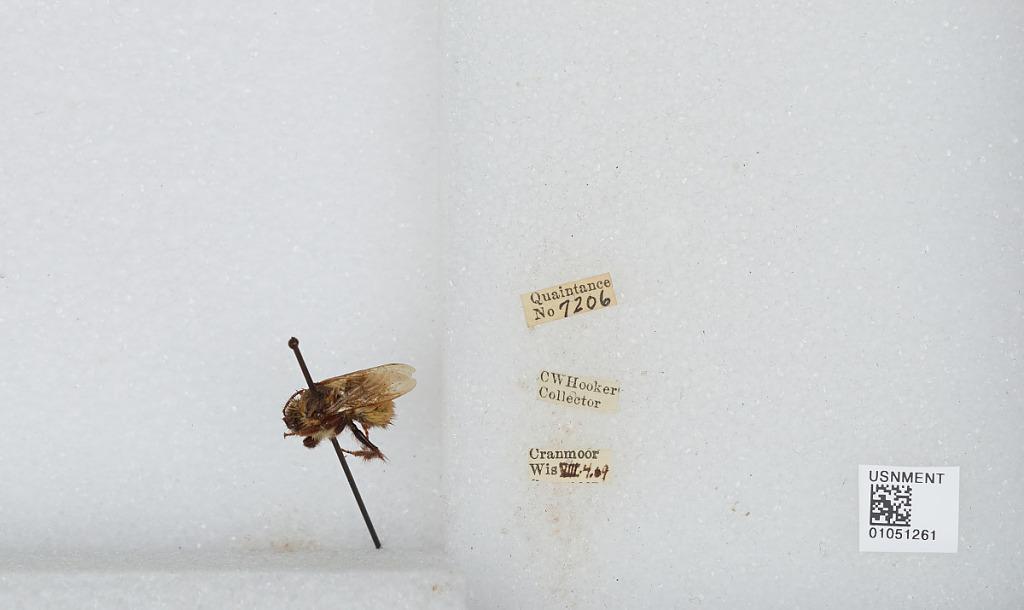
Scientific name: Bombus sp.
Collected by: C. Hooker
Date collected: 1909-8-4
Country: United States
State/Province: Wisconsin
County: Wood
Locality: Cranmoor
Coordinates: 44.3544, -90.0169